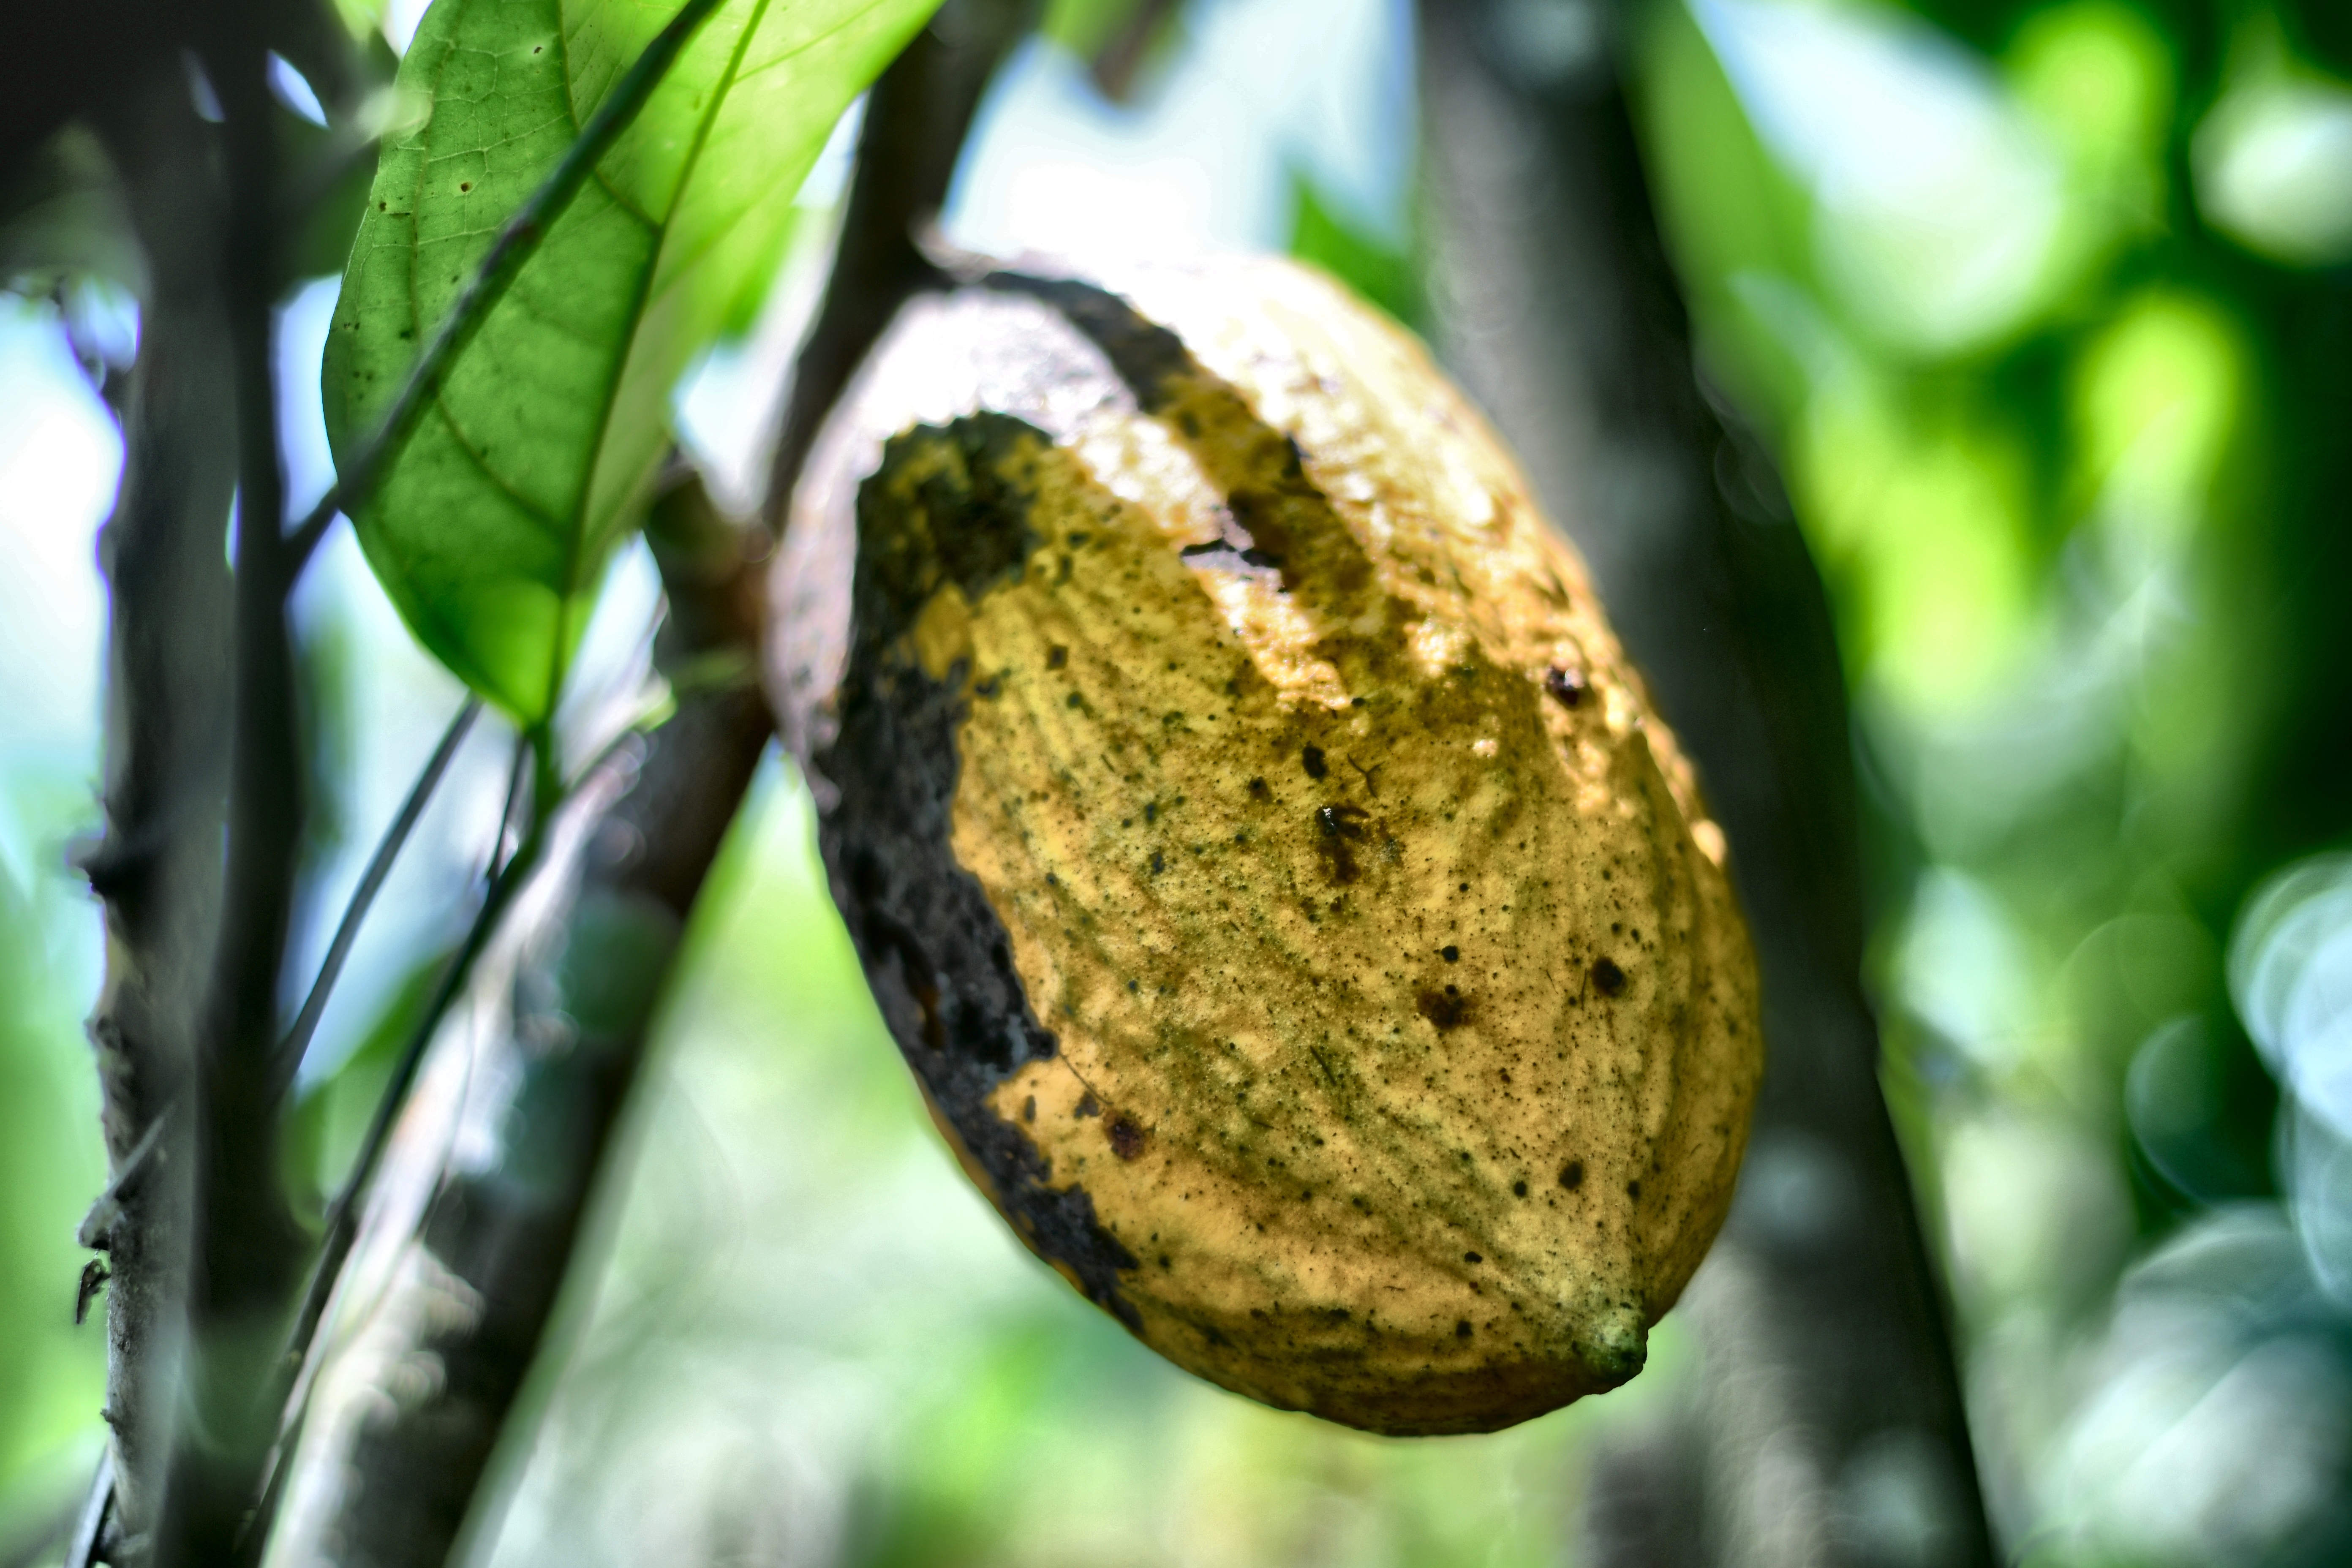
Maturity: mature
Variety: Angoleta